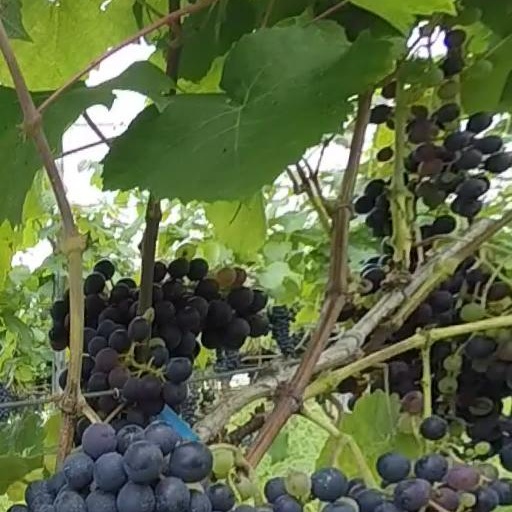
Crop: grape